That Navy Spirit

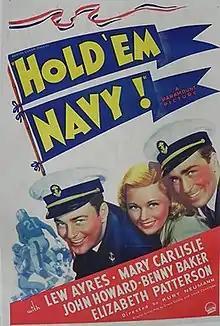

That Navy Spirit is a 1937 American sports film directed by Kurt Neumann and starring Lew Ayres, Mary Carlisle and John Howard. It is also known by the alternative title Hold 'Em Navy. It follows two members of the American football team at the United States Naval Academy in Annapolis who compete over the same girl before the varsity game against West Point.